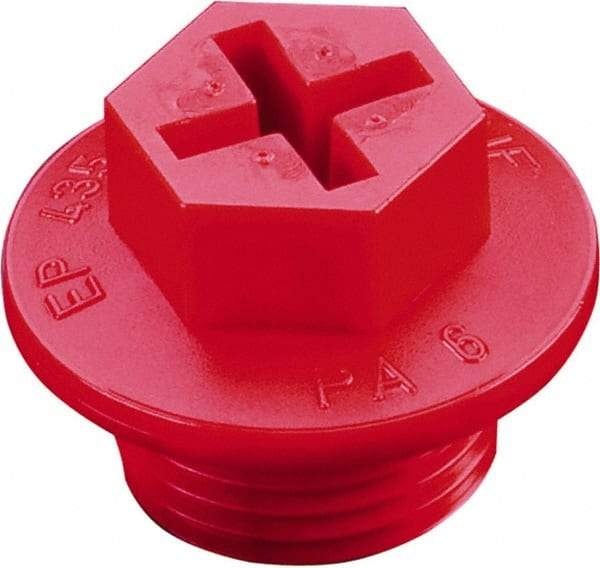
Caplugs - Hex Head with Slot, Threaded Plug - 1.65" OD, 1-3/16" Long, High-Density Polyethylene, Red
Item #: 33417627 Brand: Caplugs Model #: UT20Q1 Exact Tooling IR#: 04 Product Specifications Type Plug Style Hex Head w/ Slot;Threaded Outside Diameter (Decimal Inch) 1.6500 Length (Inch) 1-3/16 Material High-Density Polyethylene Color Red Compatible TPI 12
Brand: Caplugs
Category: Hardware > Plumbing > Plumbing Fittings & Supports > Pipe Caps & Plugs